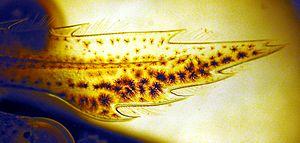
Rostre de la crevette Palaemon adspersus. Chomatophores marron-noir à sur le moitié inférieure.
Palaemon adspersus est une espèce de crevette du genre Palaemon, une des « crevettes roses » des côtes françaises.